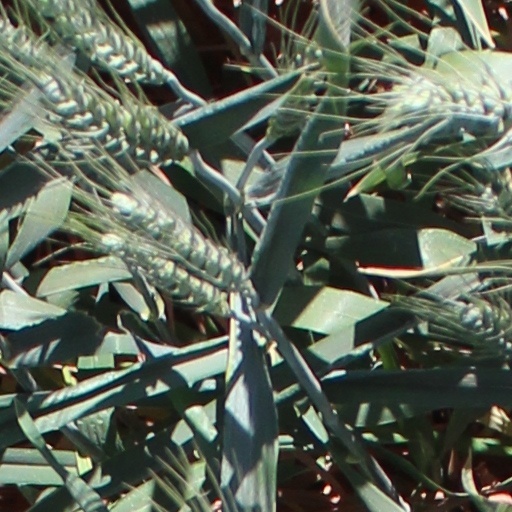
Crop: wheat